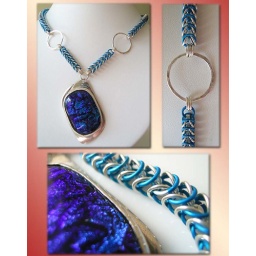
bezel set dichroic glass caboochon with handmade chainmaille in sterling silver and annodised aluminium.